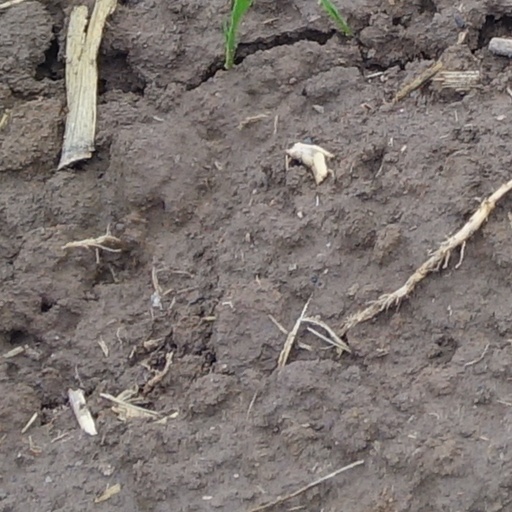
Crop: wheat